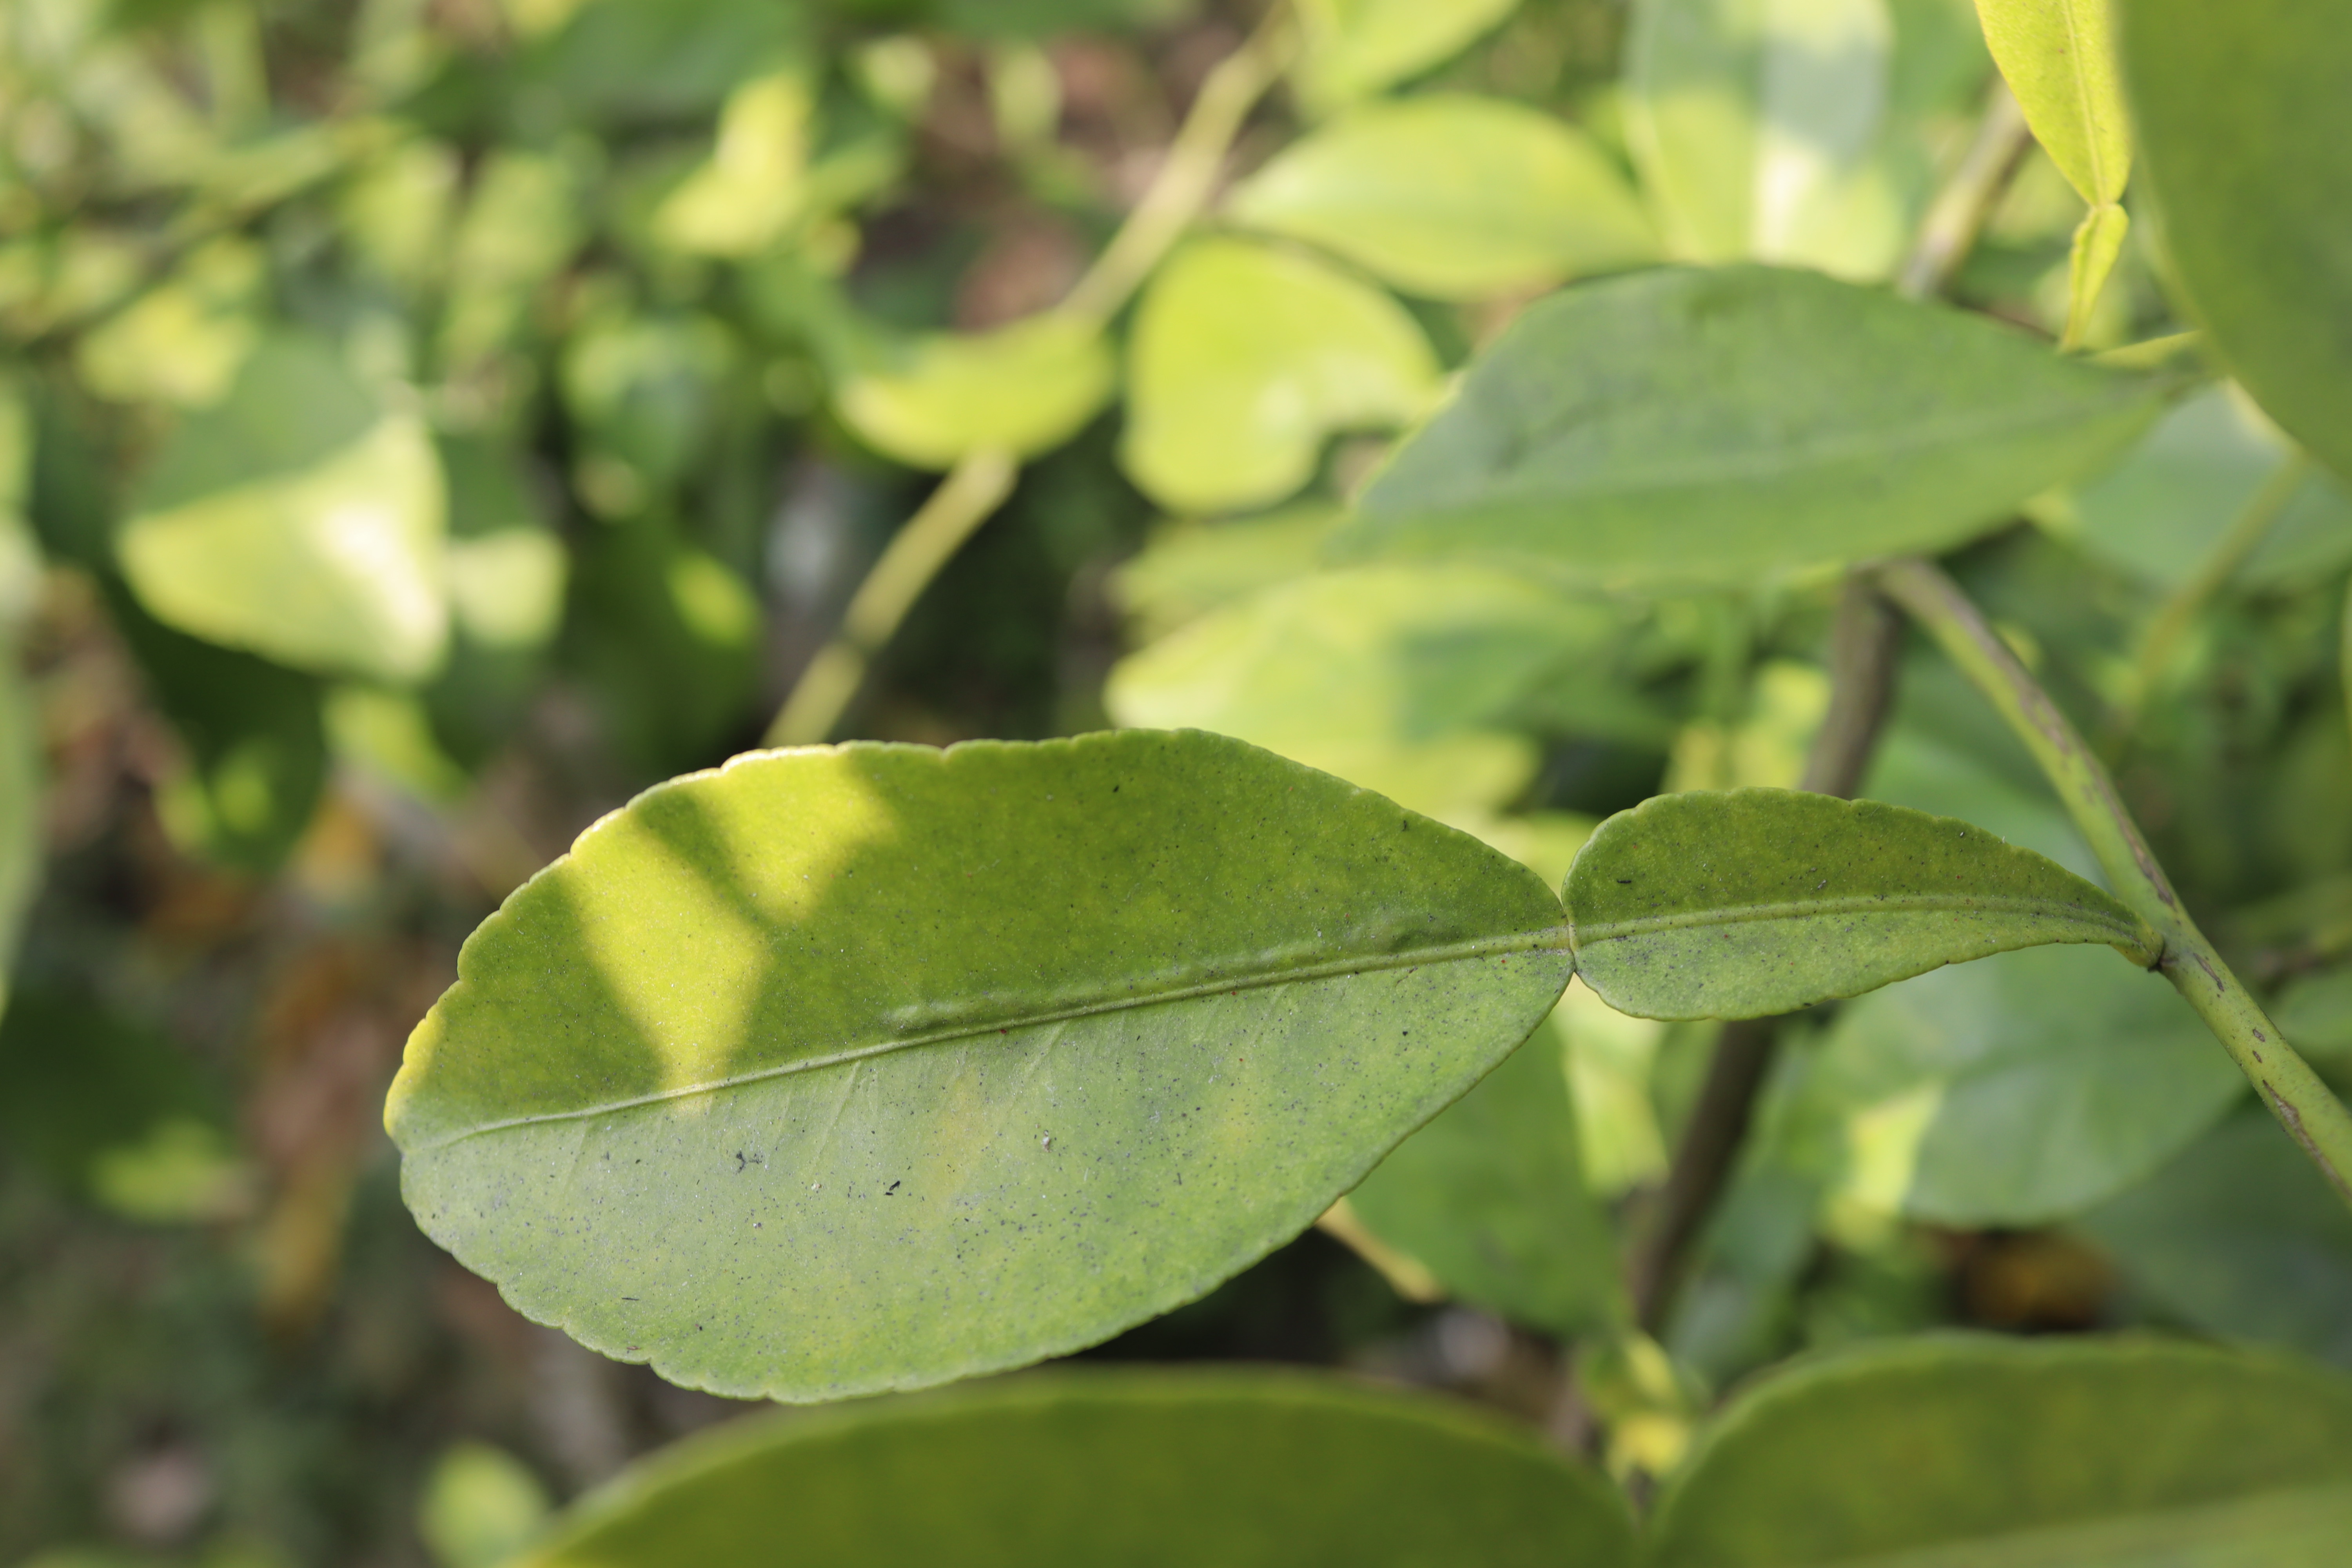
Mandarin leaf variety: Nagpuri